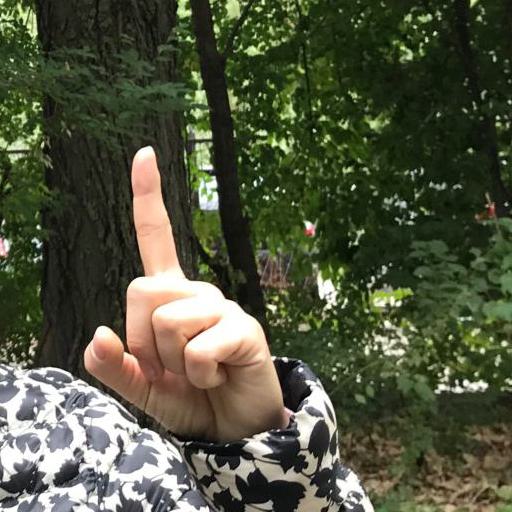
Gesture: one